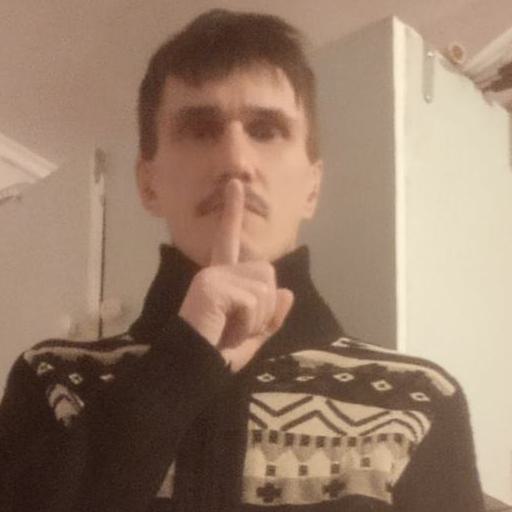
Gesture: mute